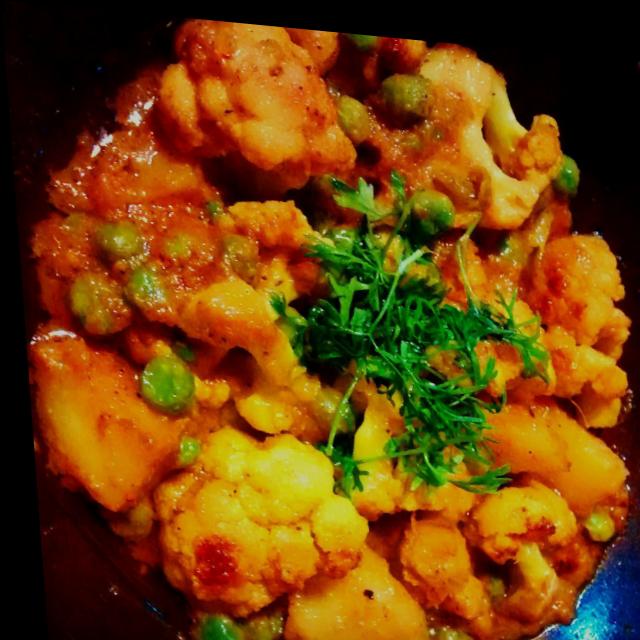
Dish: aloo_gobi